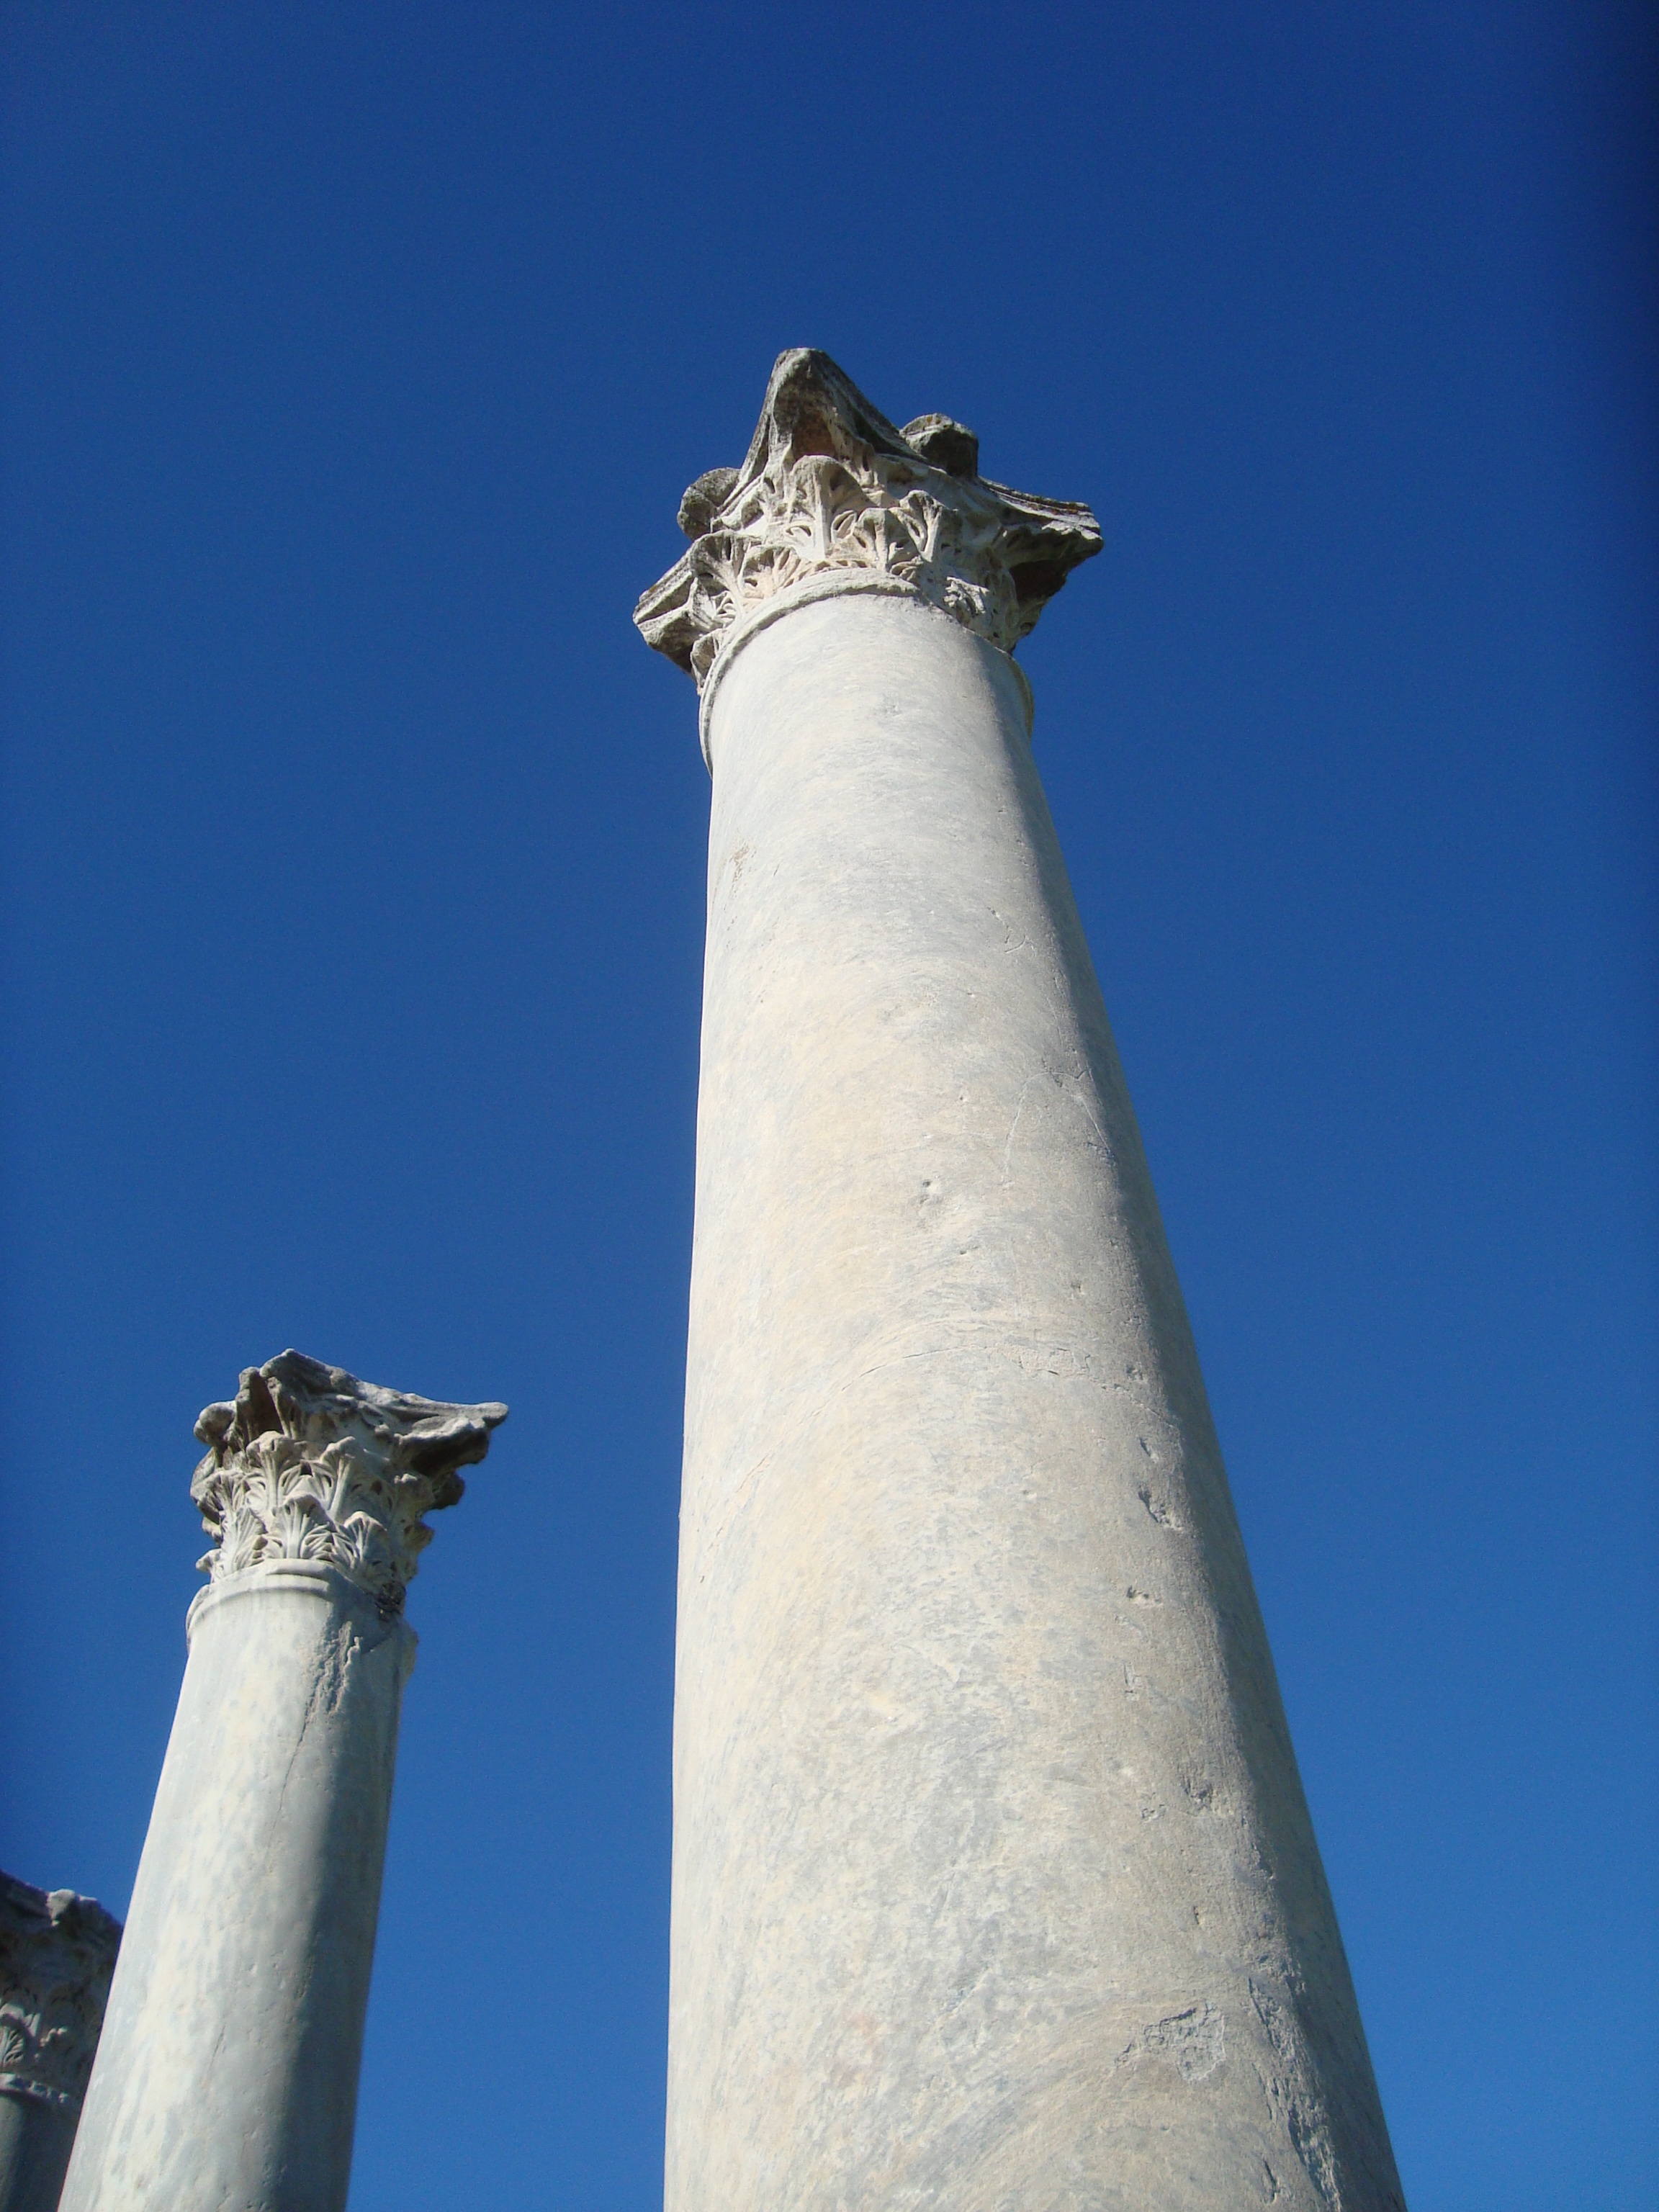
lighthouse, monument, statue, column, tower, blue, columns, pillars, salamis